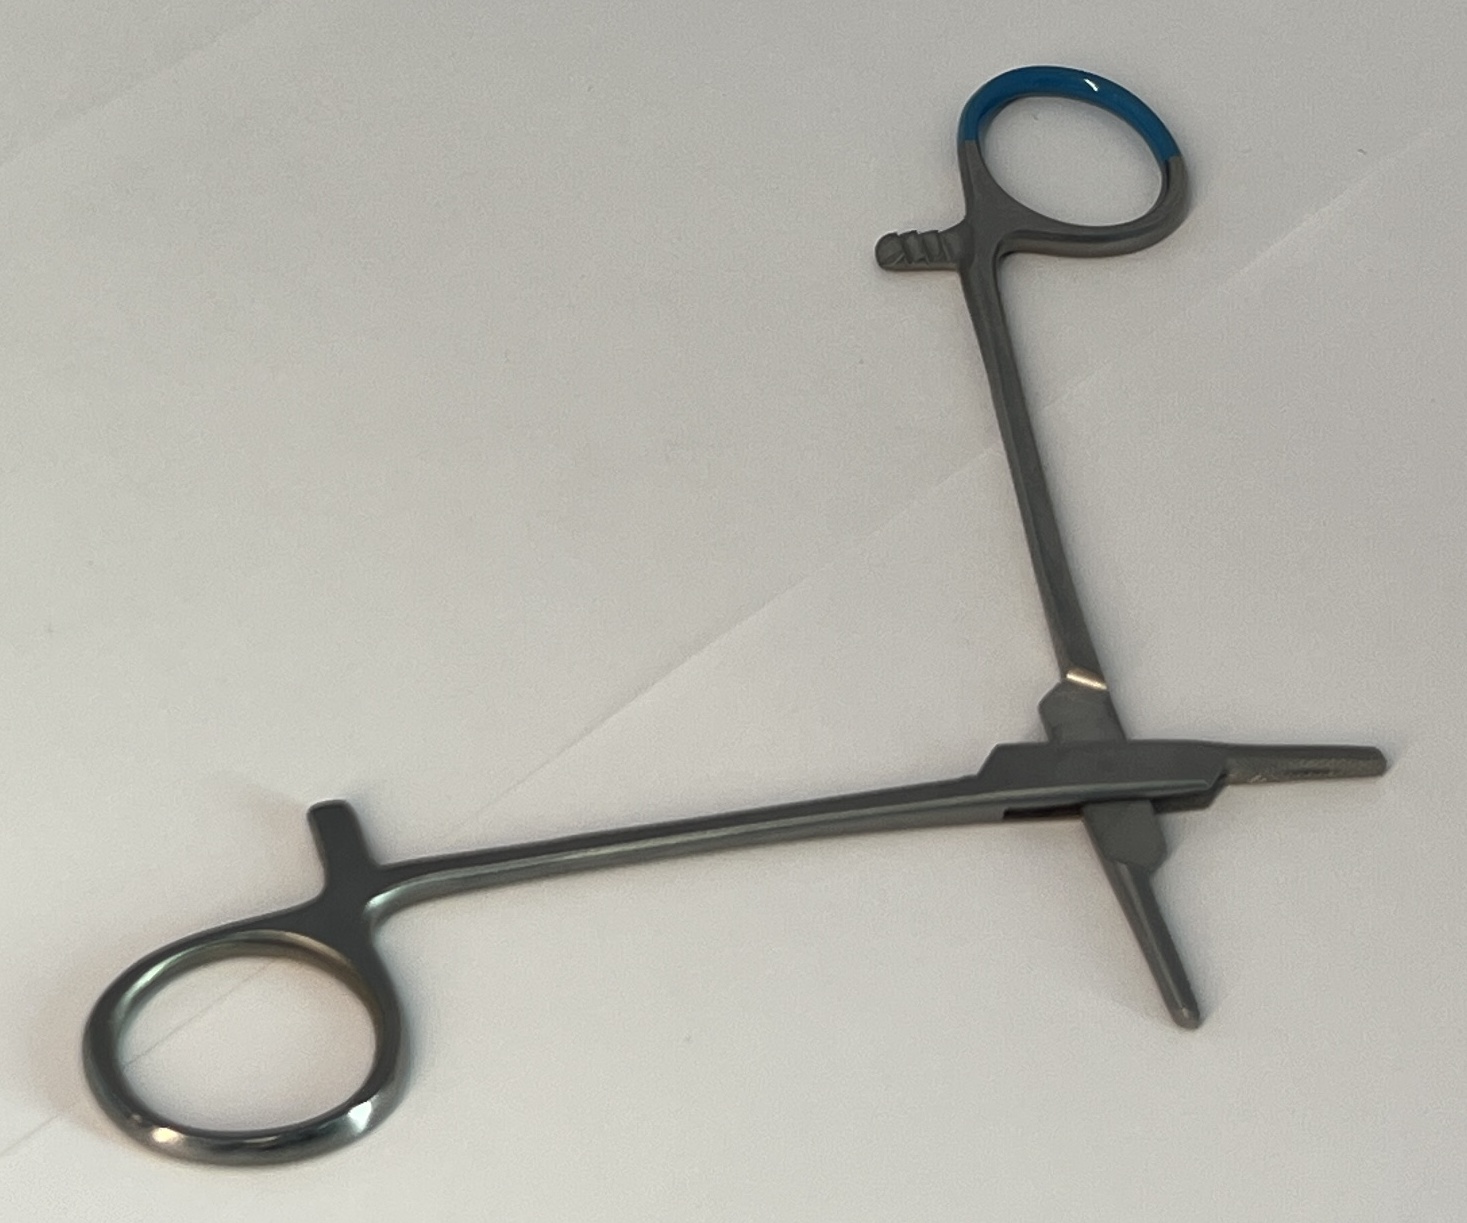
Hinged instrument state: open